Shirogane Shinjū

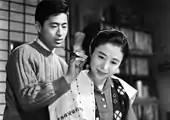

, also romanised as Gin Shinjū, is a 1956 Japanese drama film written and directed by Kaneto Shindō. It is based on a novel by Torahiko Tamiya.